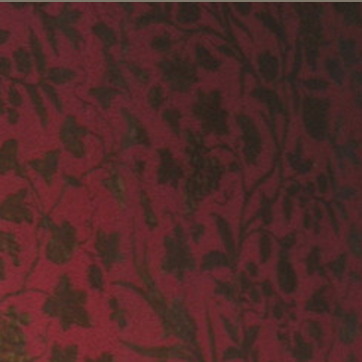
Material: wallpaper